Mahabat Khan Mosque

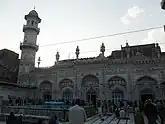
Evening day period.

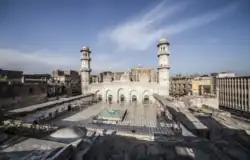
Open courtyard of the mosque.

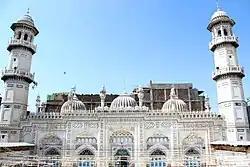
Domes and minarets.

The mosque was built between 1660 and 1670 by the Mughals, on what was the highest point in the old city.